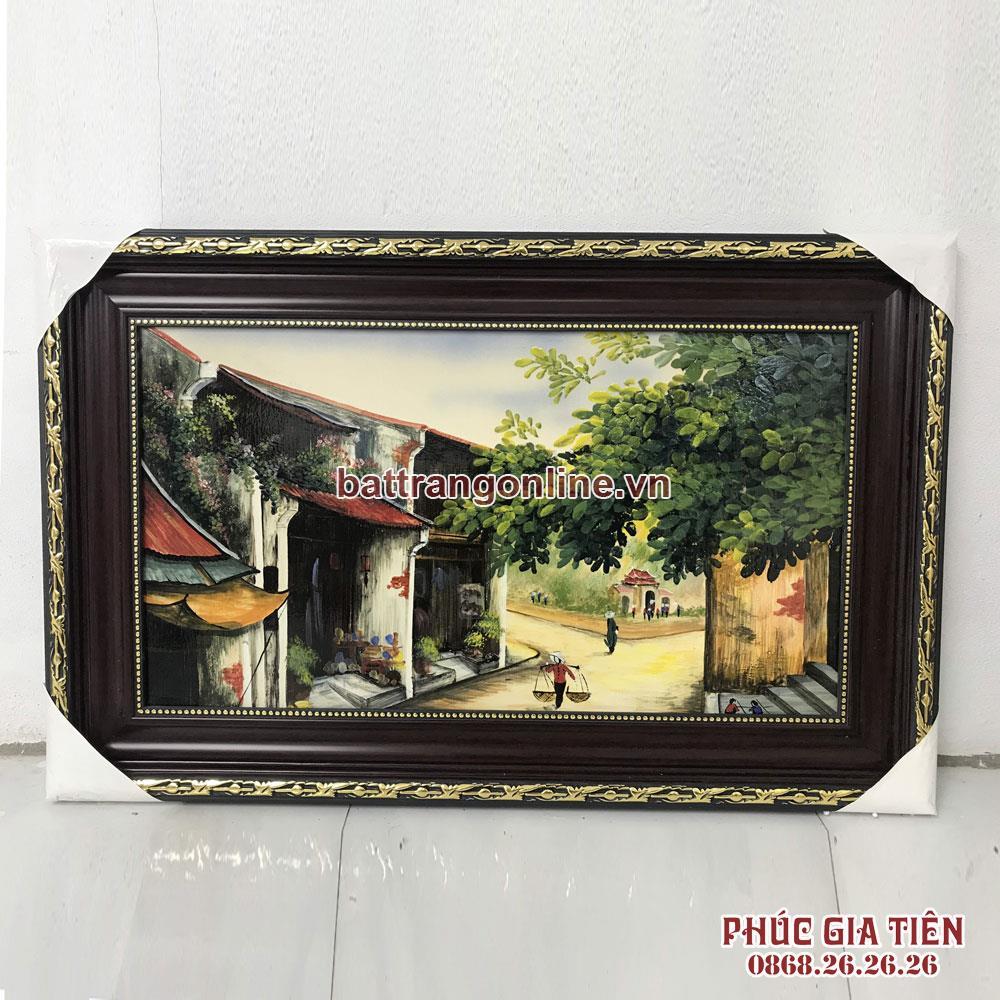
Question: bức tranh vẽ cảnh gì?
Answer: bức tranh vẽ cảnh làng quê